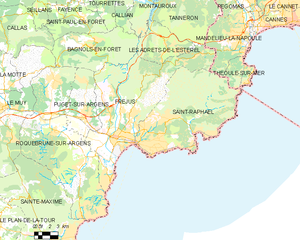
Carte des communes françaises Fréjus